Skum Rocks!

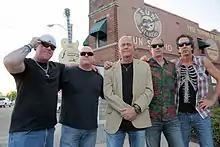
Skum Records at Sun Studios in Memphis TN April 2013

Despite these beginnings, Skum relocated to the Miami area, the home town of Baur, after some its members graduated. The band had a brief life in Miami but split up after the recordings of "Lost at the Circus", their debut album, were lost.